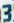
Number: 3